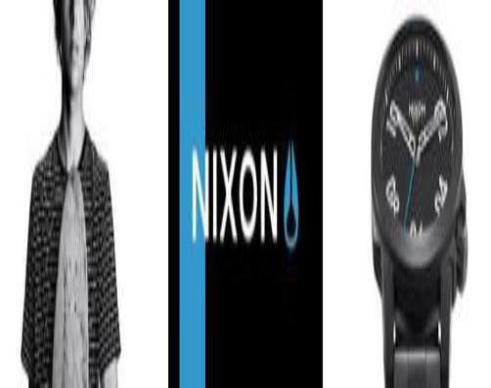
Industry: Electronic